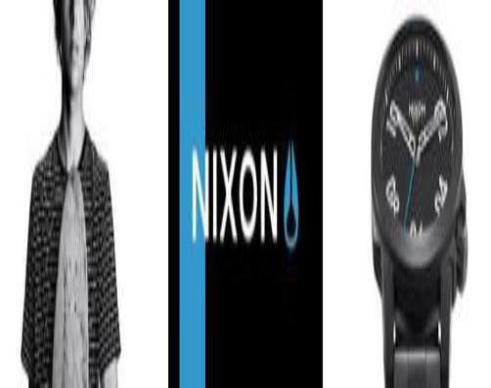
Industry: Electronic